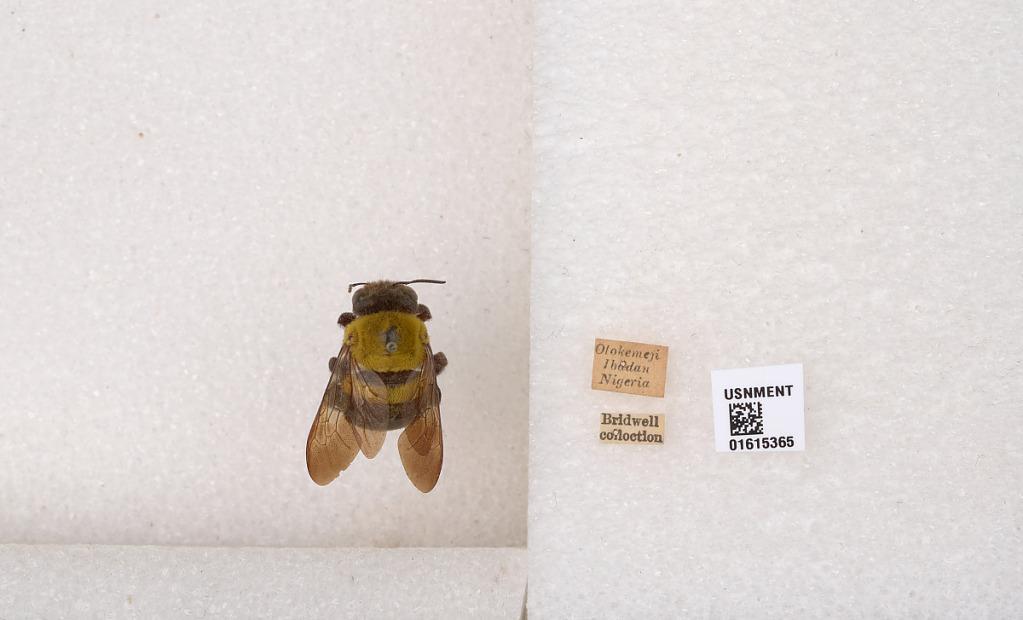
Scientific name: Xylocopa (Koptortosoma) scioensis Gribodo
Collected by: J. Brazilino
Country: Nigeria
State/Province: Oyo
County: Ibadan North West
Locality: Olokemeji